Describe the emotion expressed in this image:  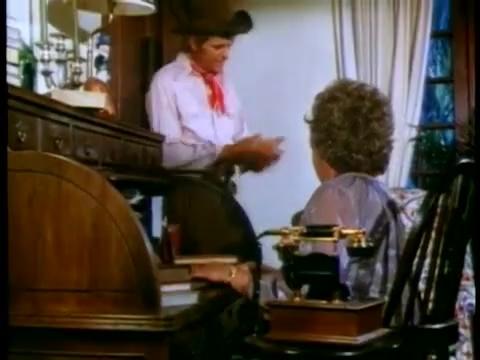
This person displays Suffering, valence and arousal with low intensity.